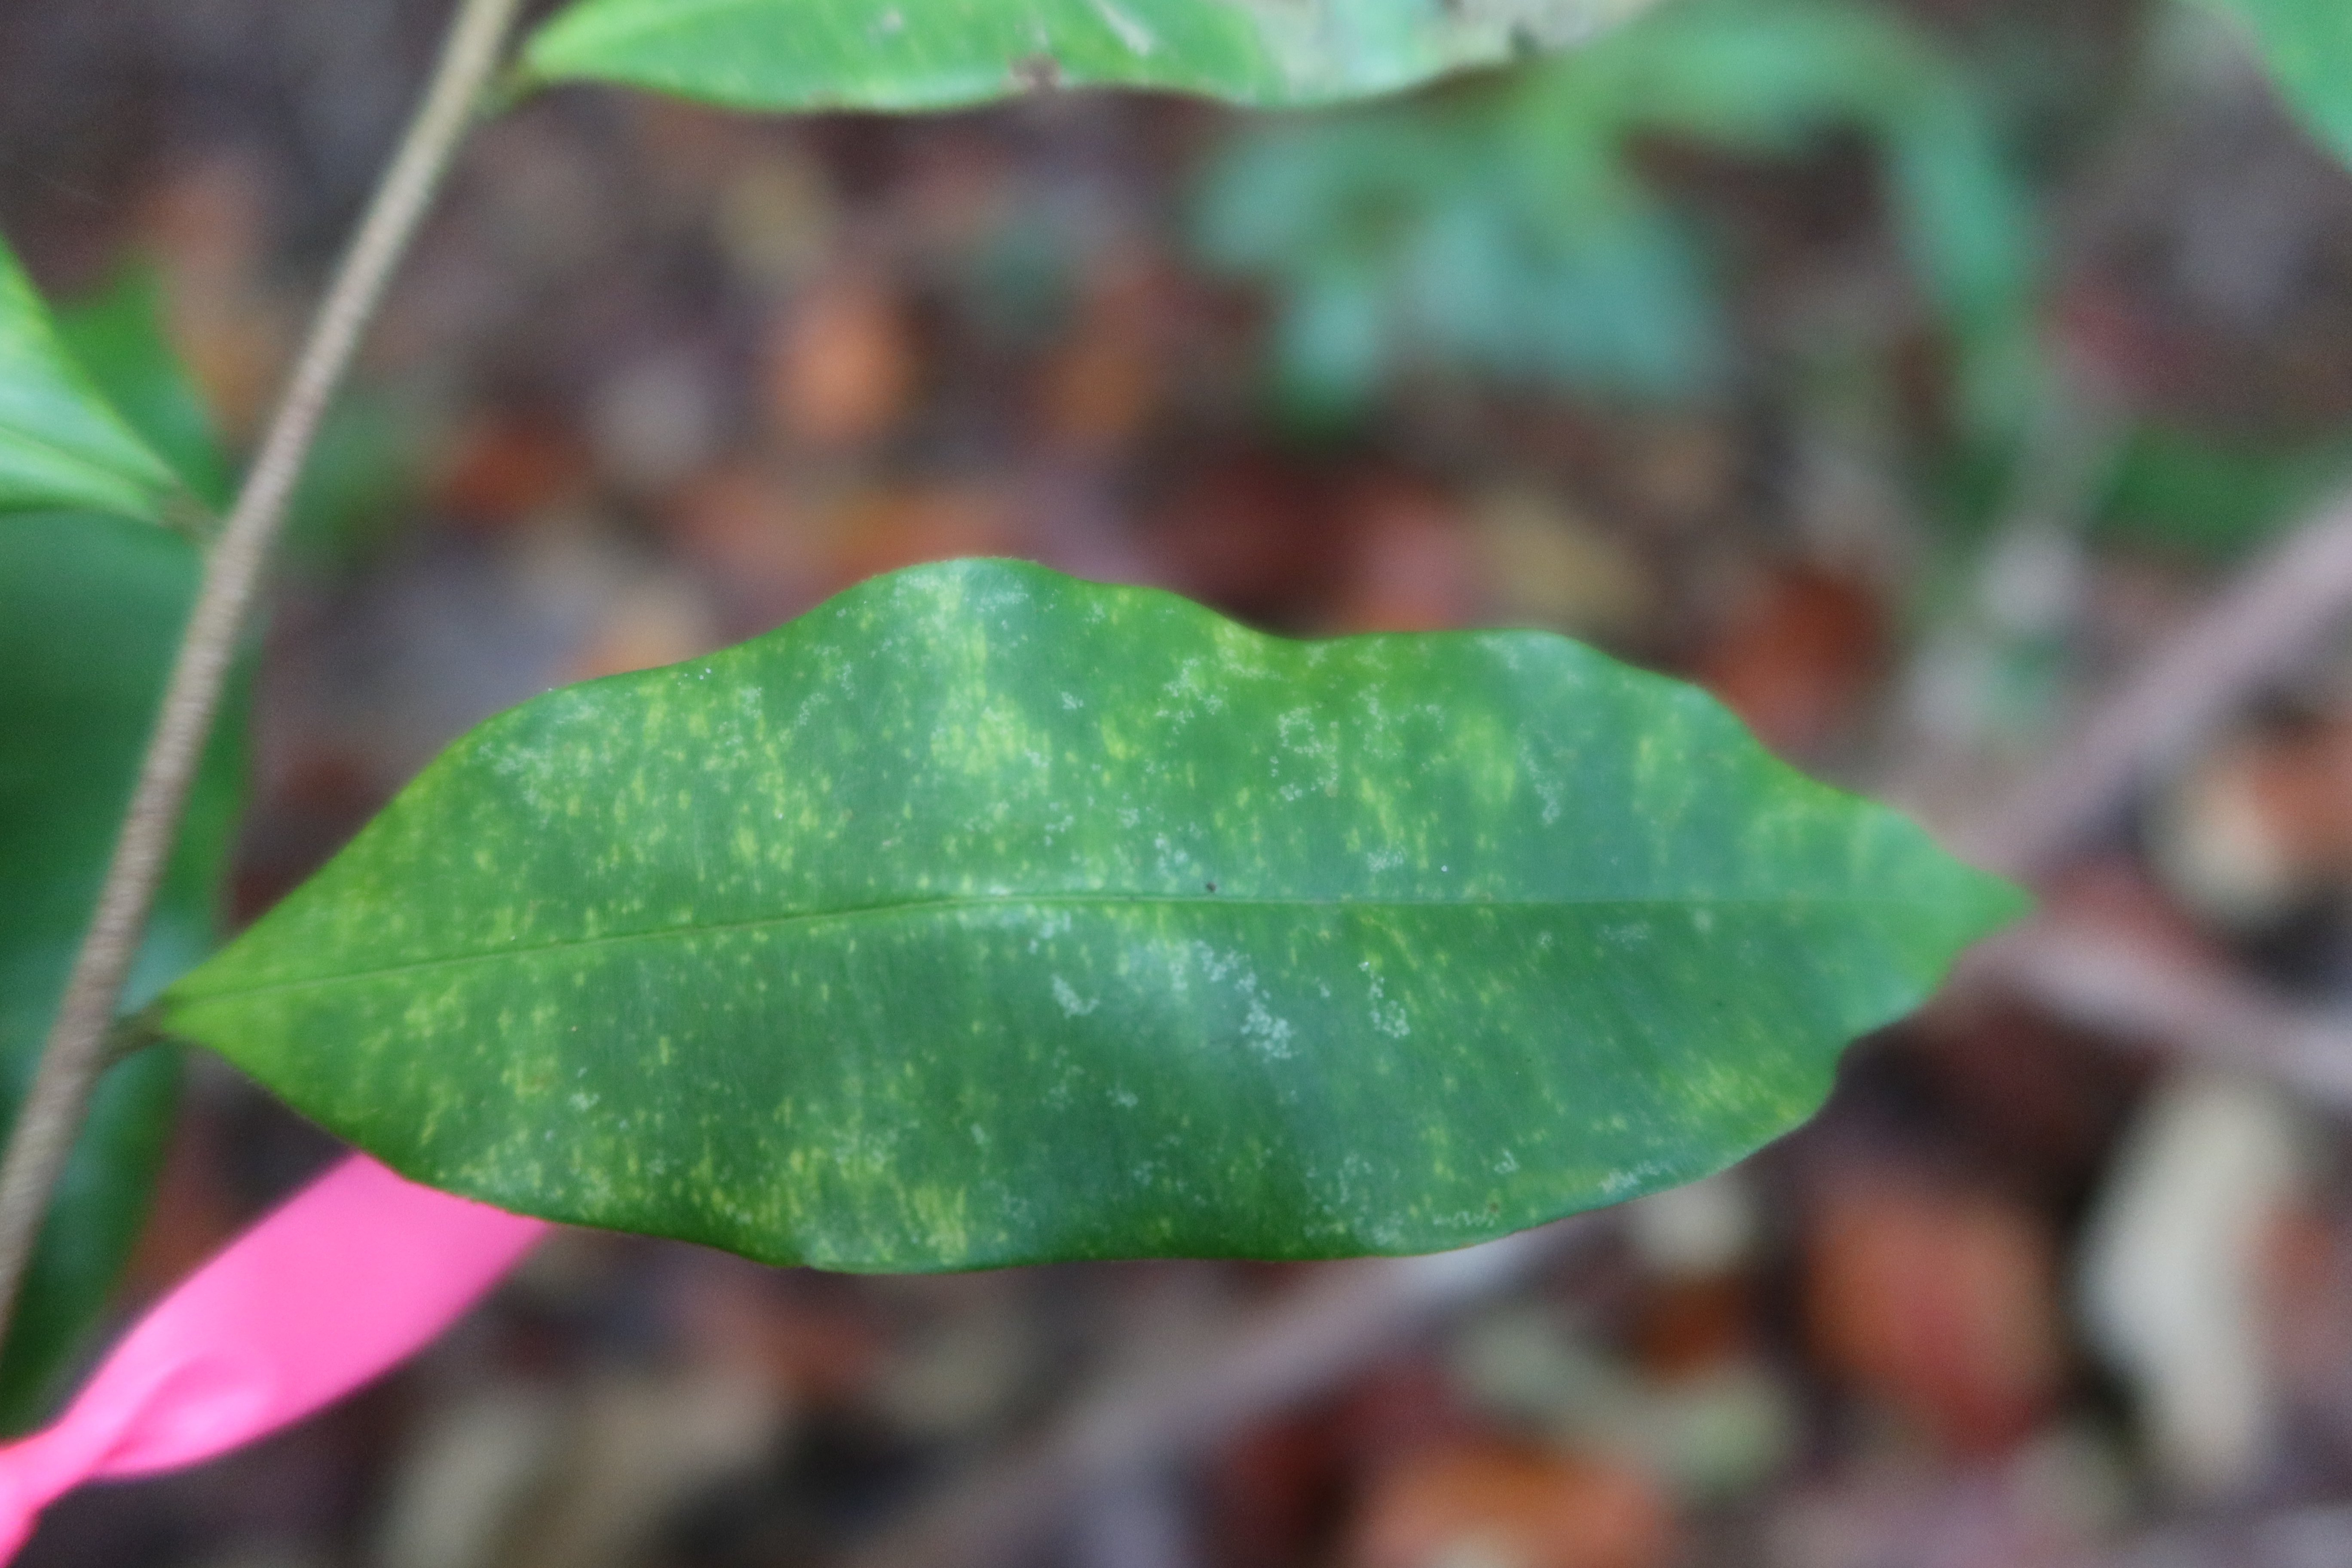
Label: Downy mildew